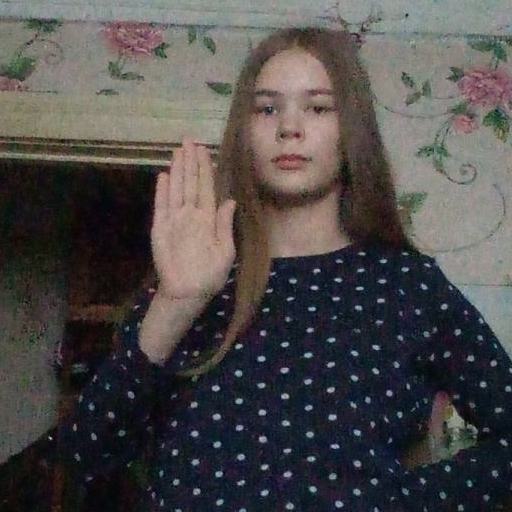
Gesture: stop